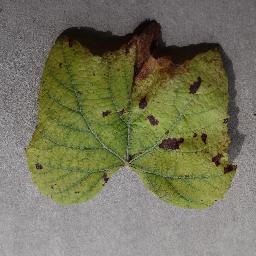
Label: Grape___Leaf_blight_(Isariopsis_Leaf_Spot)